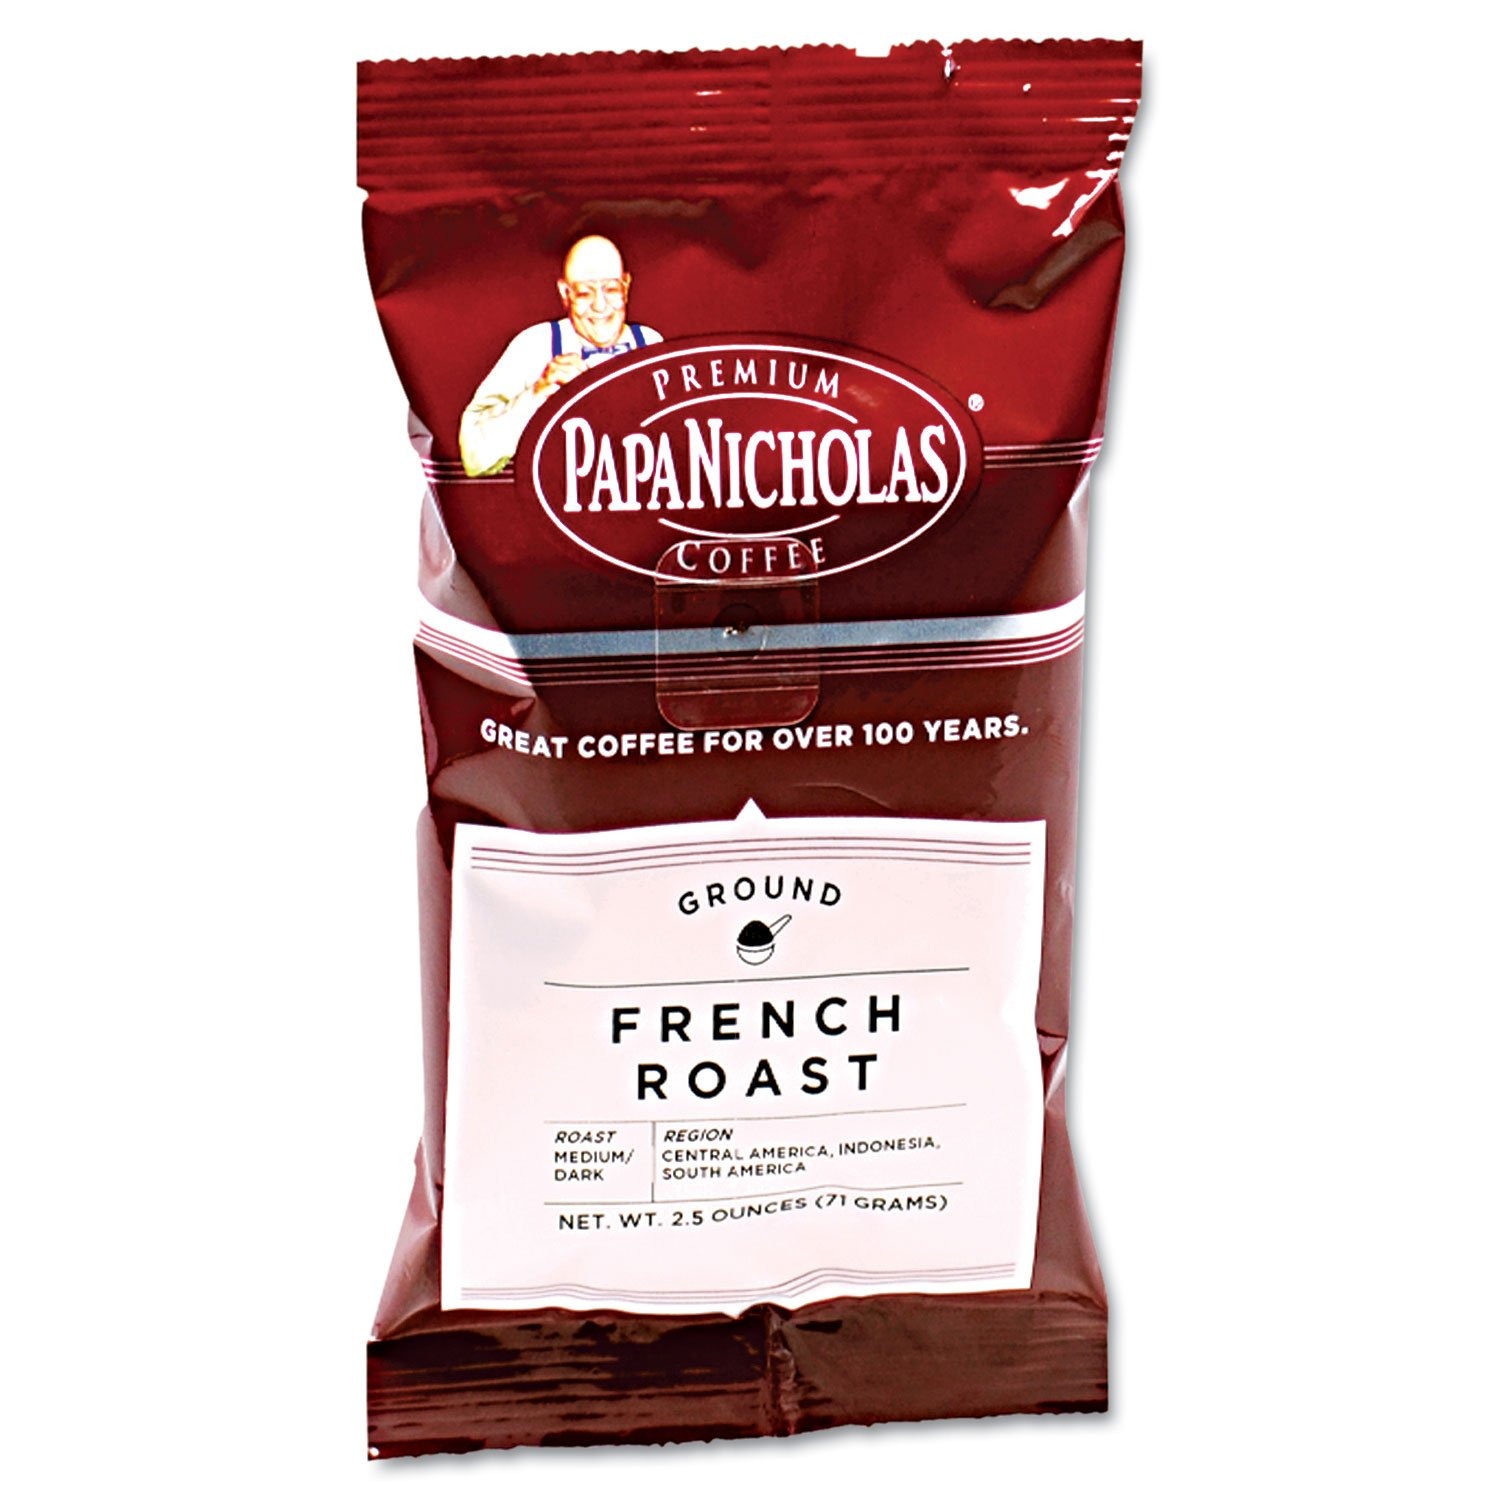
Item Name: PapaNicholas Coffee 25183 Premium Coffee, French Roast, 18/Carton
Value: 52.8
Unit: Ounce

Price: 35.41